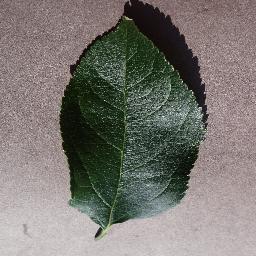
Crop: apple
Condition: healthy